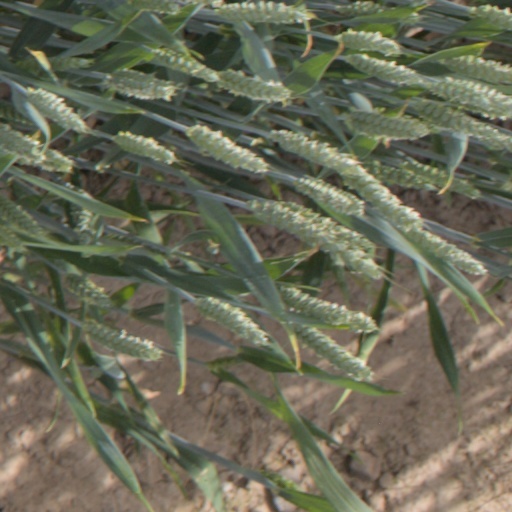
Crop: wheat